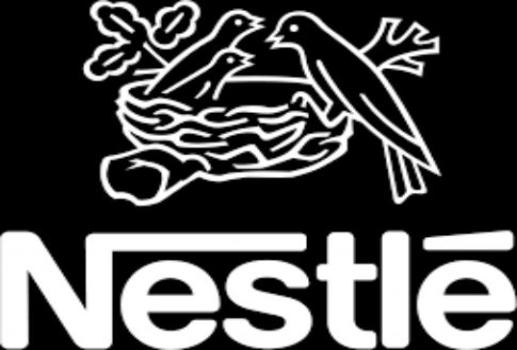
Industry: Food